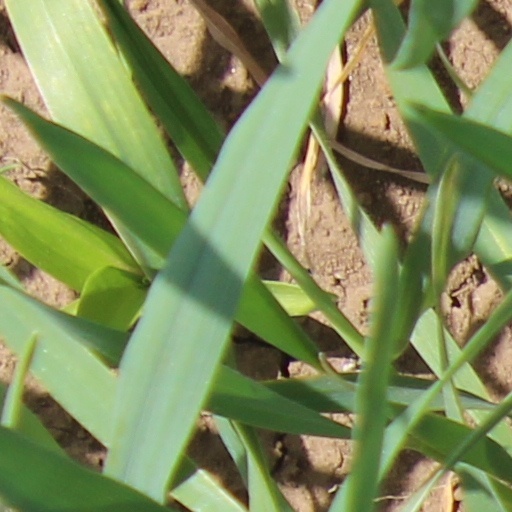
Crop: wheat